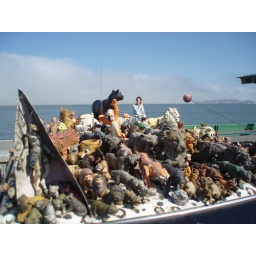
ARTCAR FEST in SAN FRANCISCO leopard bernstein by KELLY LYLES the lion sleeps tonight up upon the roof